History of WWE Raw

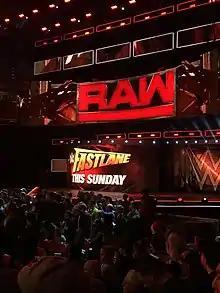
WWE Raw stage set used from August 21, 2016, until September 23, 2019; a similar set would be used until March 9, 2020.

"Raw" was awarded the 2014 Wrestling Observer Newsletter award for Worst Television Show, while its commentators John Layfield, Jerry Lawler and Michael Cole came in the top three in that order for the Worst Television Announcer award. Jon Mezzera and Wade Keller of "Pro Wrestling Torch" said respectively in 2015 that the "Raw" commentators "don't pay attention to the product. They are too busy making jokes and talking about other segments on the show and bickering with each other to actually pay attention and call what is happening in a match" and "It's not the announcers, though, it's the direction they're given. That falls on Vince McMahon".